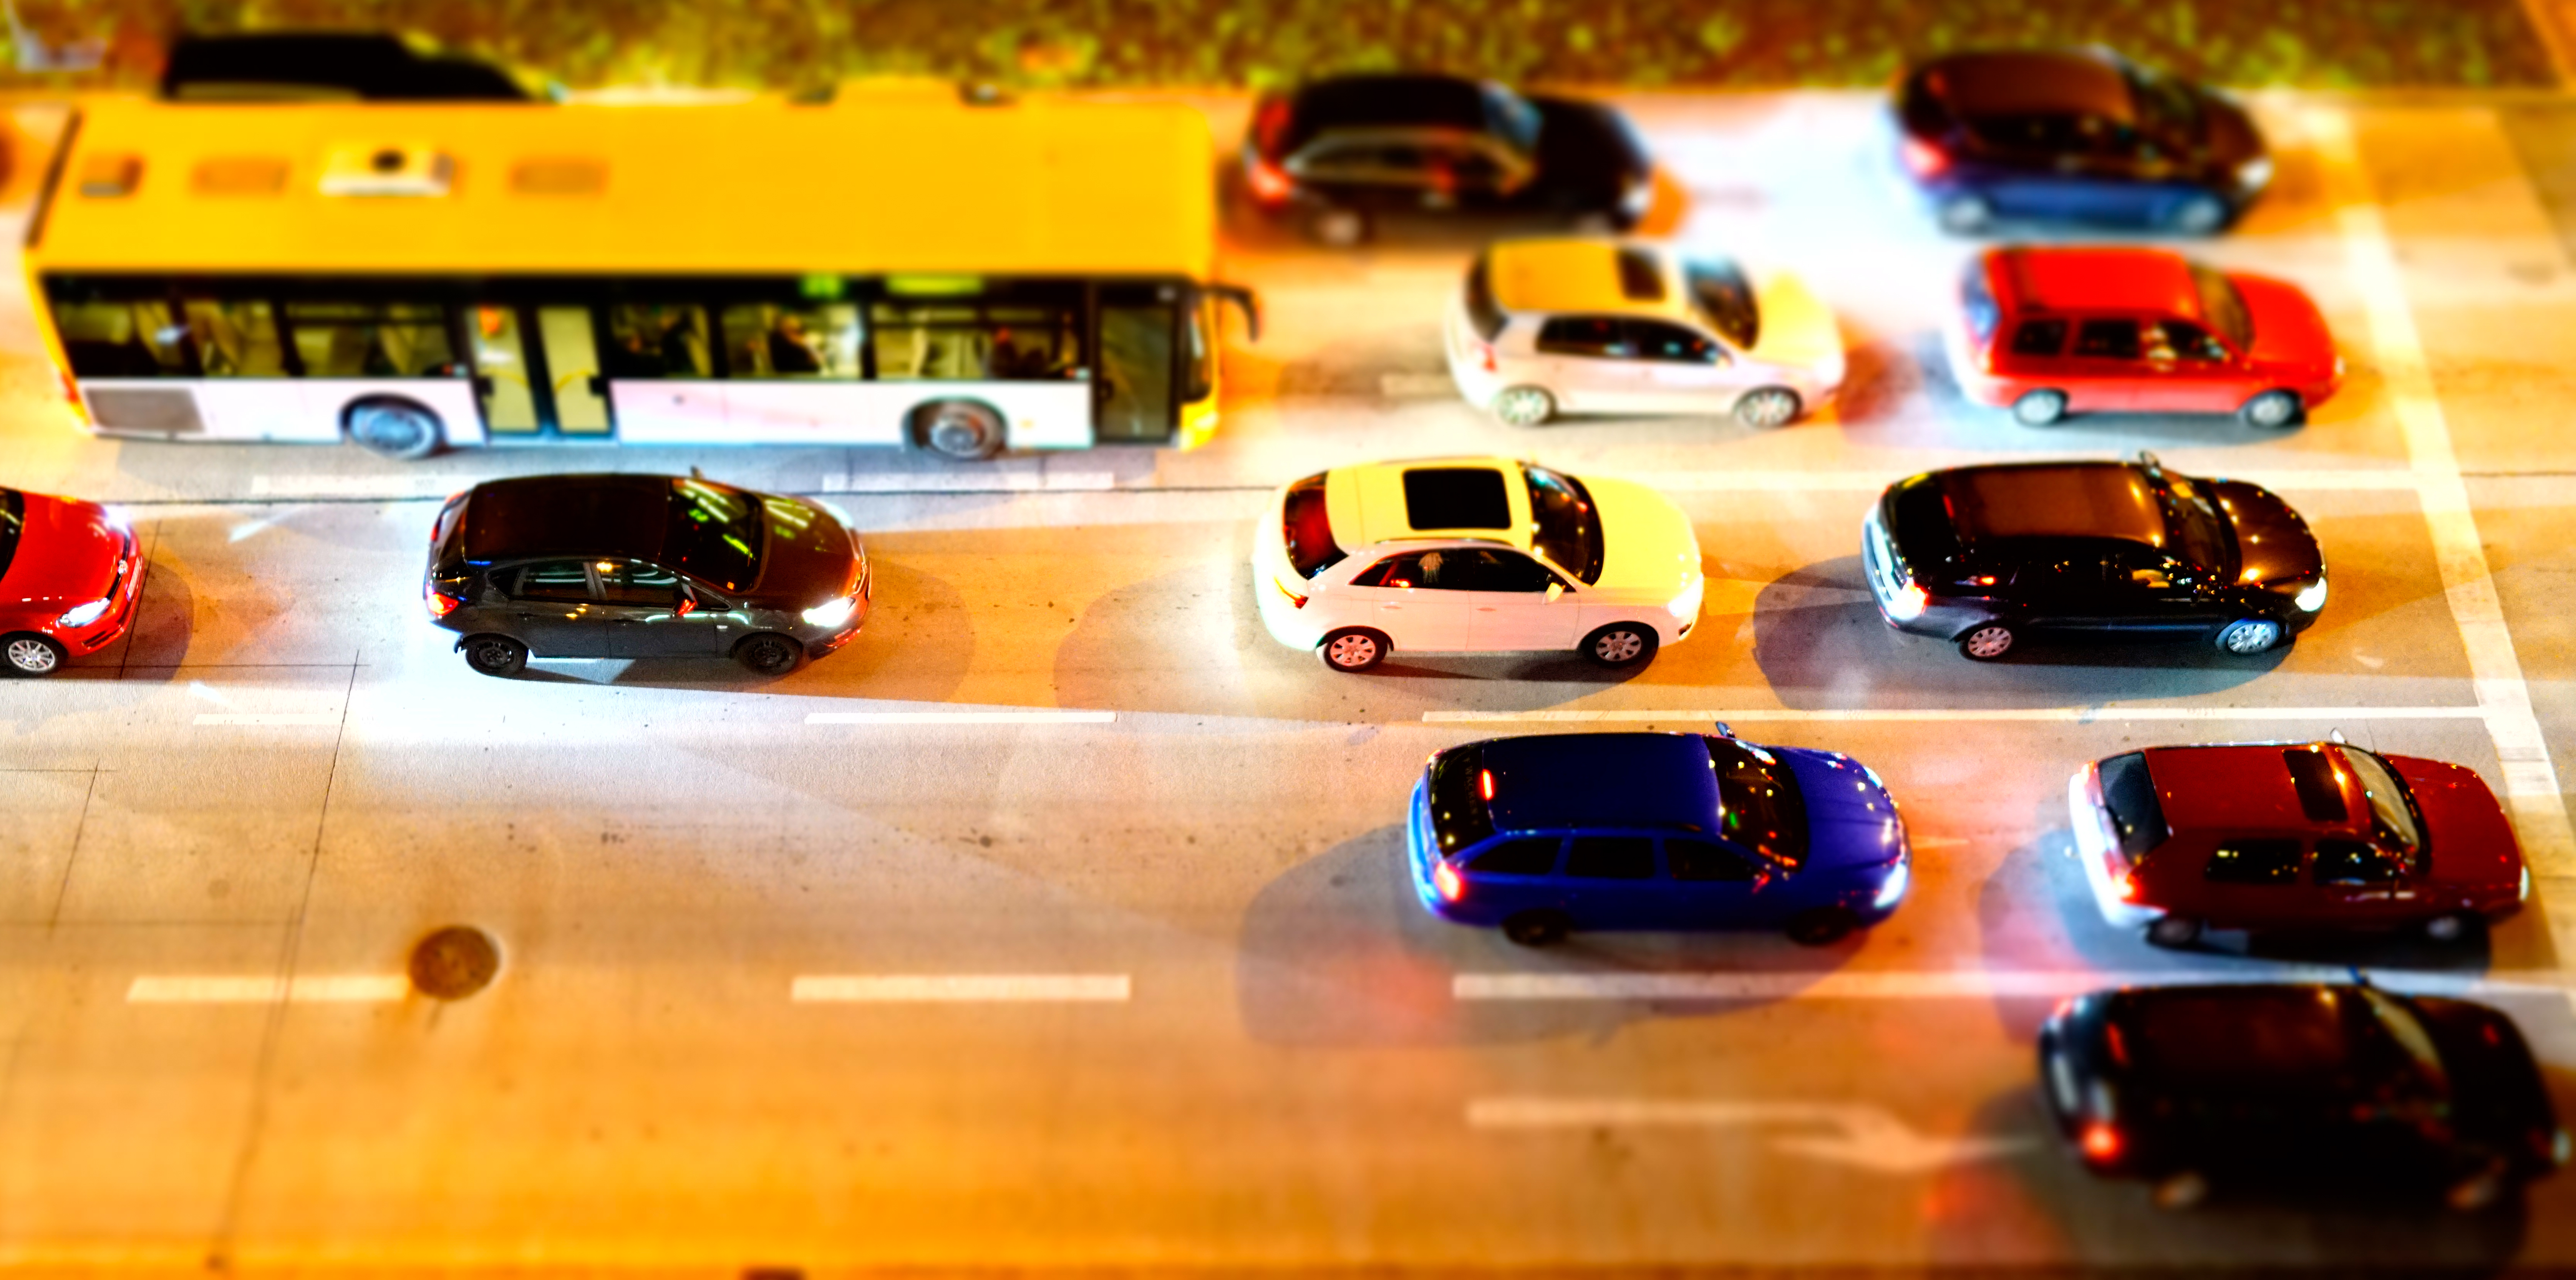
mobile, street, car, night, driving, city, urban, taxi, transport, europe, vehicle, color, auto, above, miniature, bus, streets, art, cars, stadt, public, europa, germany, deutschland, mini, kunst, nacht, strasse, sony, fullframe, vehicles, regensburg, metropolis, mobility, fahren, ratisbonne, pnv, zeiss35mm, r der, oben, land vehicle, automobile make, automotive design